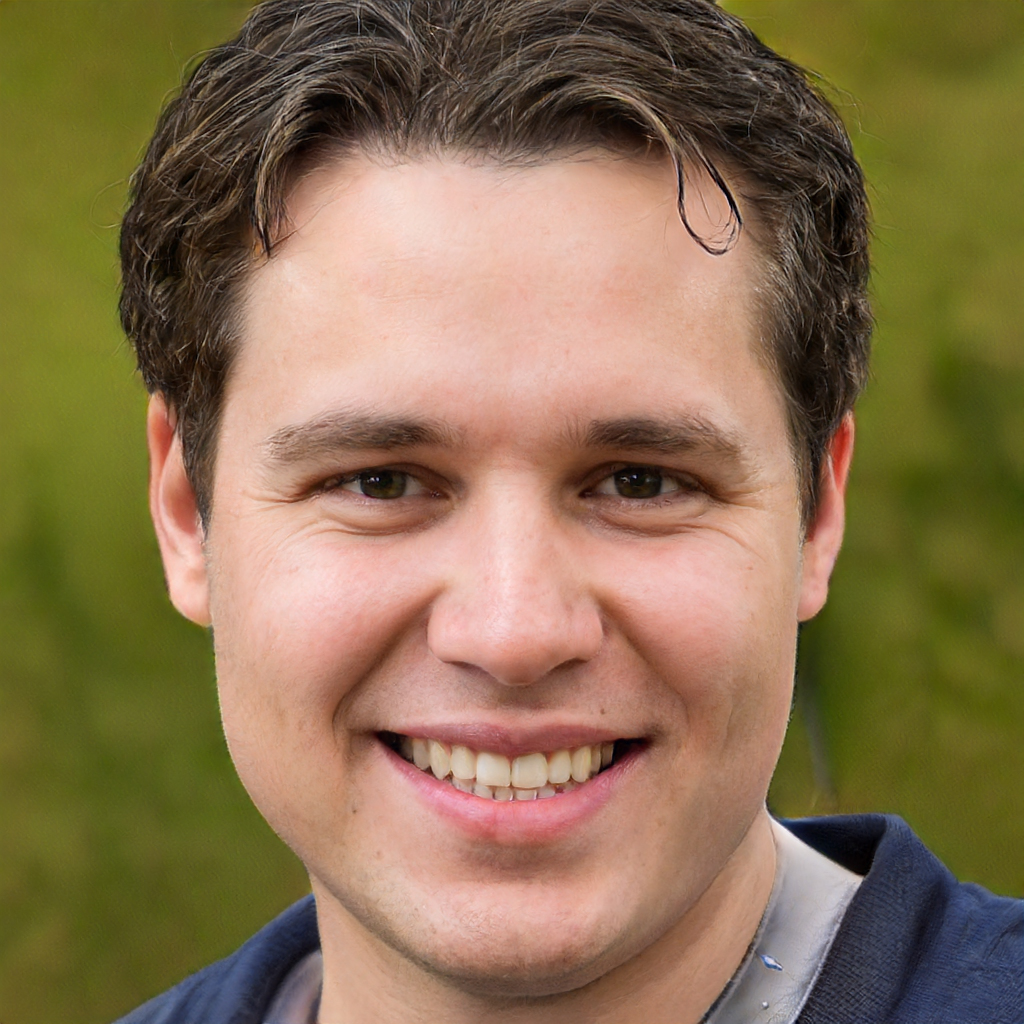
Portrait style: Real Portrait